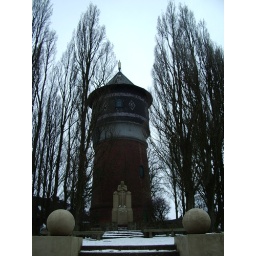
Old water tower (with war memorial in front)